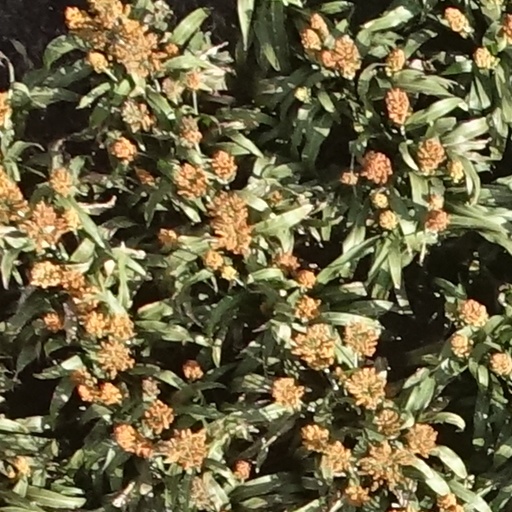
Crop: sorghum